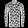
Label: Shirt